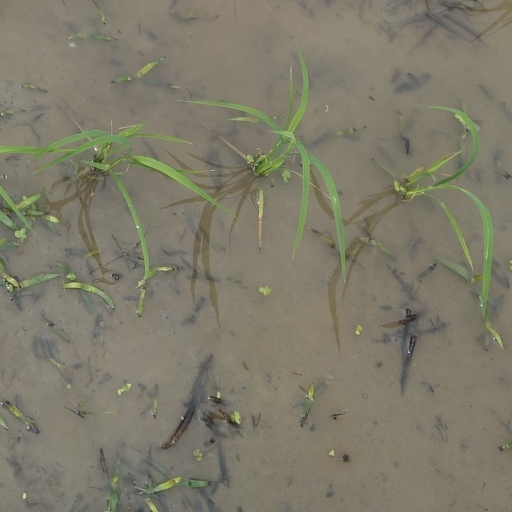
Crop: rice